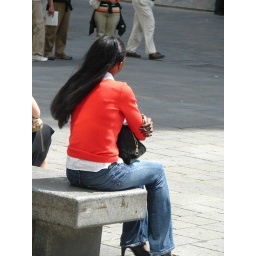
Black girl in red